Romance on the Run

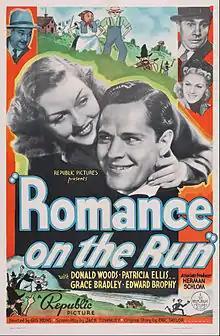
Film poster

Romance on the Run is a 1938 American comedy crime film directed by Gus Meins and starring Donald Woods and Patricia Ellis.